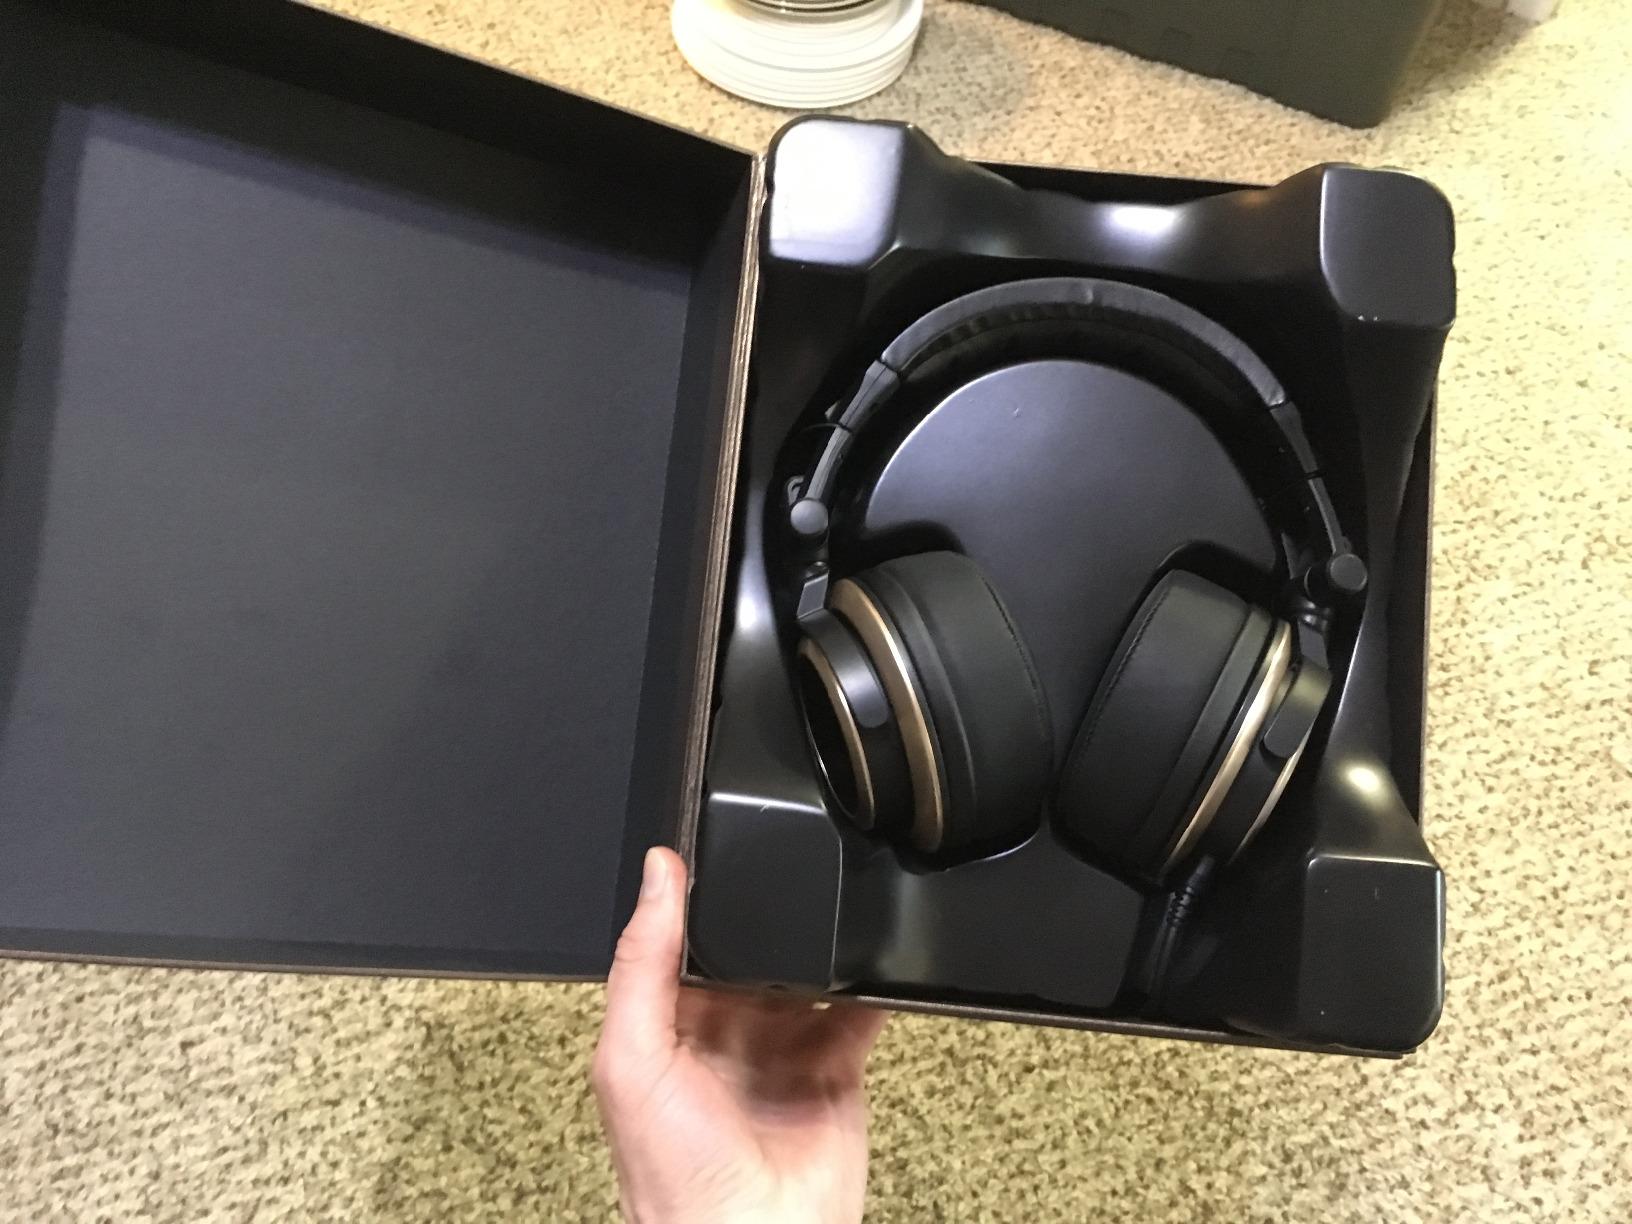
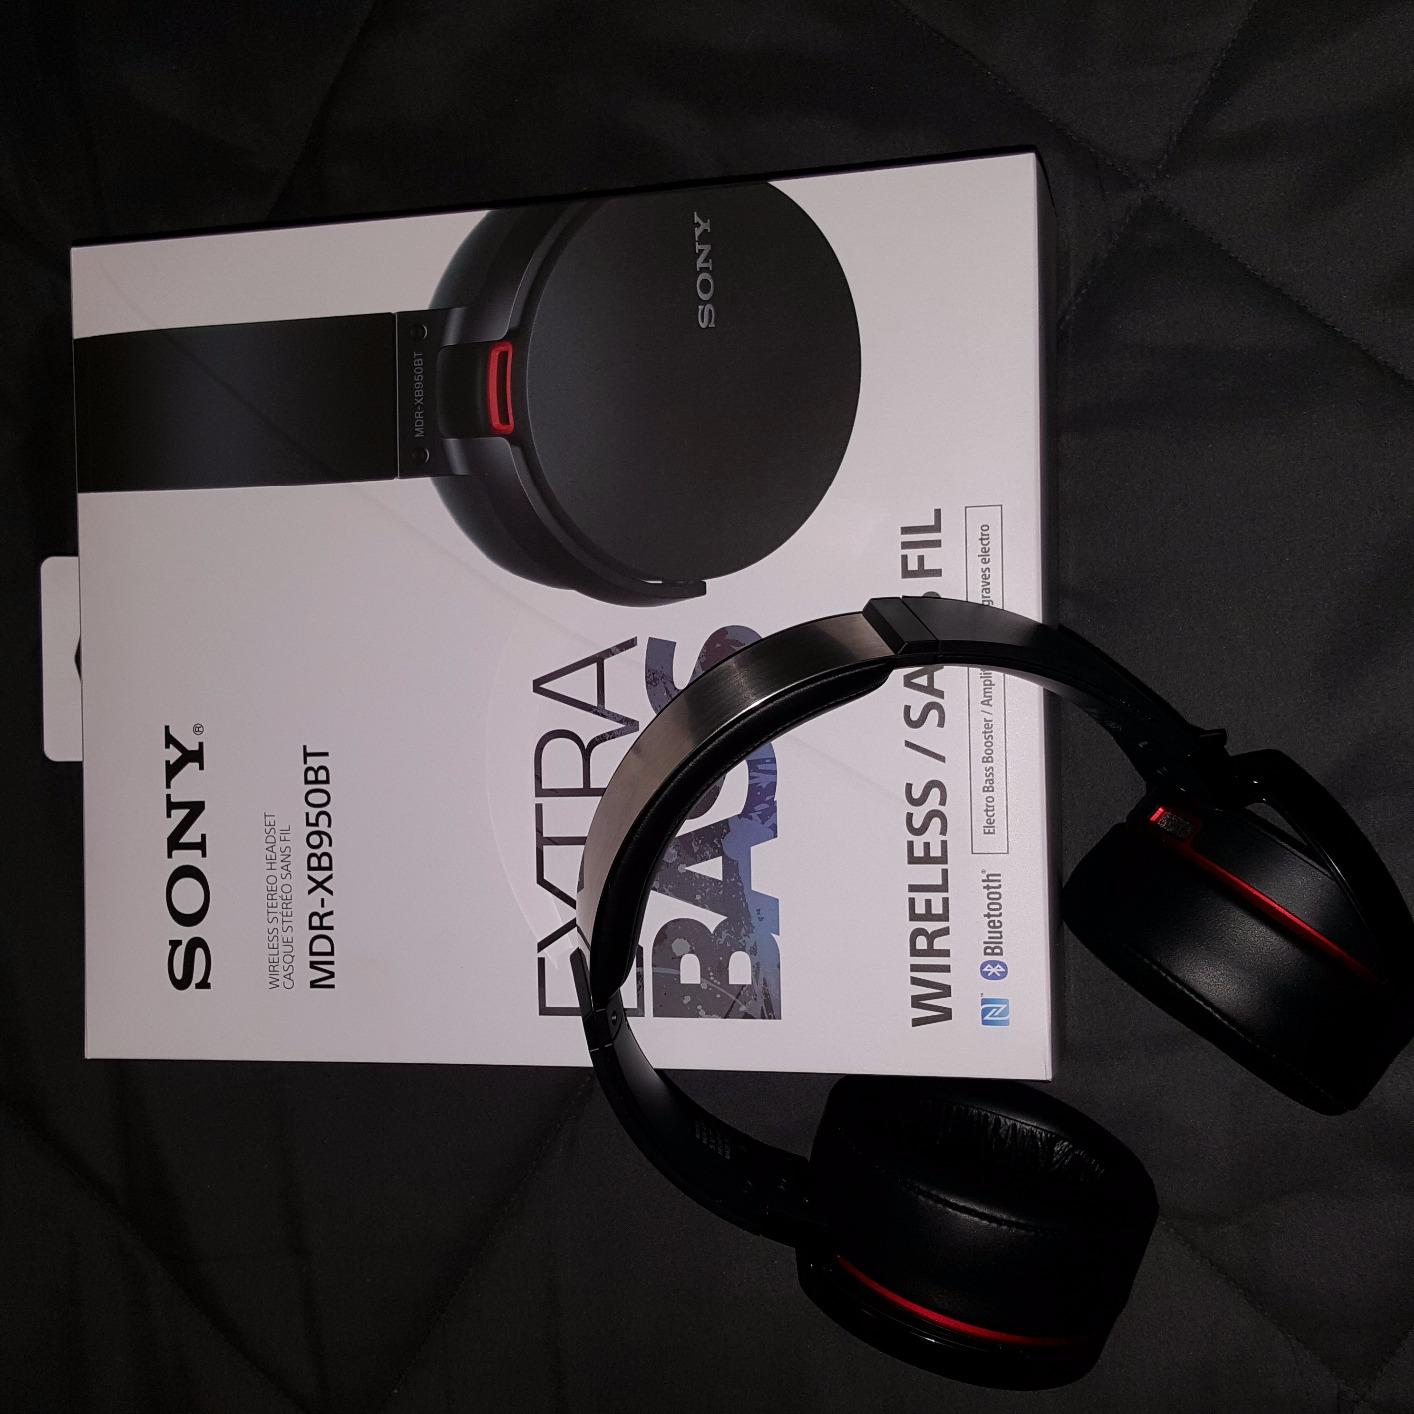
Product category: headphones
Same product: no